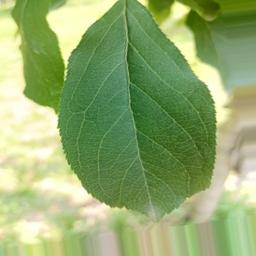
Label: Healthy